Vladimir Kosterin

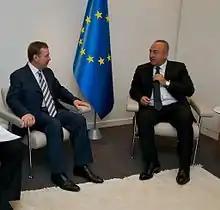
Vladimir Kosterin and the president of PACE Mevlüt Çavuşoğlu (2010-2012)

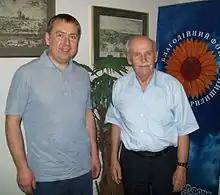
Vladimir Kosterin and a member of the Club of Rome Bohdan Hawrylyshyn

Vladimir Kosterin (born 11 August 1968) is a Ukrainian businessman, currently the president of the Risk Reduction Foundation, an environmental organisation based in Switzerland. He develops business projects in the sphere of media, development and new technologies.